George Washington Bridge

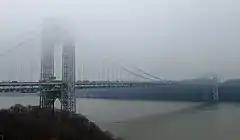
George Washington Bridge seen from Castle Village, shrouded in winter fog in December 2013

The George Washington Bridge was dedicated on October 24, 1931, and the bridge opened to traffic on October 25, 1931, eight months ahead of schedule. The opening ceremony, attended by 30,000 guests, was accompanied by a show from military airplanes, as well as speeches from politicians including Morgan Foster Larson, the governor of New Jersey, and Franklin D. Roosevelt, the governor of New York. The first people to cross the George Washington Bridge were reportedly two elementary school students who roller-skated across the bridge from the New York side. Pedestrians were allowed to walk the length of the George Washington Bridge between 6 p.m. and 11 p.m. The bridge was formally opened to traffic the next day. The Port Authority collected tolls for drivers who used the bridge in either direction; as with the Holland Tunnel, the toll was set at 50 cents for passenger cars, with different toll rates for other vehicle types. Pedestrians paid a toll of 10 cents each, which was lowered to 5 cents in 1934. Within the first 24 hours of the George Washington Bridge's official opening, 56,312 cars used the span, as well as 100,000 pedestrians (including those who had walked across after the ceremony). The Port Authority reported that 33,540 pedestrians crossed the bridge on the first day, of which 20,000 paid a toll to cross.